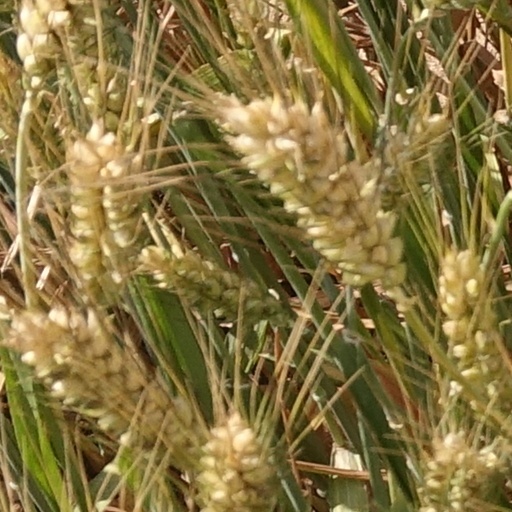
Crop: wheat